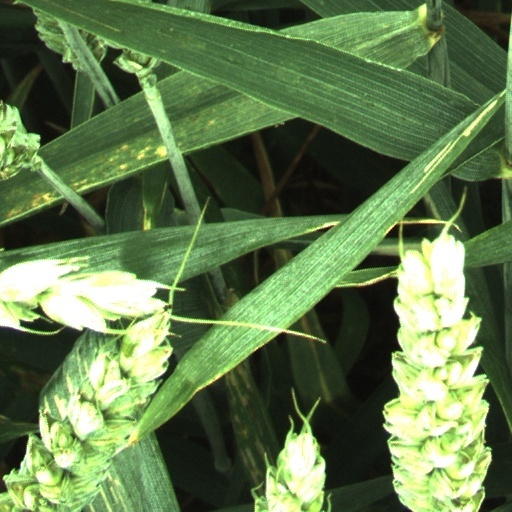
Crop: wheat